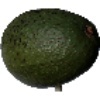
Label: Avocado 1